WCRB

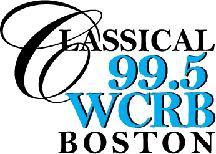
Logo under Nassau Broadcasting ownership, a similar logo was used during WCRB's later years on 102.5

Greater Media already owned five FM stations in the Boston market—the maximum allowed by the FCC and one of Greater Media's Boston stations would have to be sold before the company could acquire WCRB. Speculation arose that Greater Media would sell off 99.5 WKLB-FM, as its Andover transmitter location provided poor overall coverage of the Boston market, in contrast to the company's other stations. These thoughts were confirmed on July 31, 2006, when Greater Media announced that it would sell the physical property of WKLB-FM and the intellectual property of WCRB to Nassau Broadcasting, thus saving the commercial classical format for the Boston area, albeit on a station with poorer coverage of Boston. At the same time, Greater Media announced that the country format and intellectual property of WKLB would relocate to the prime signal of 102.5 MHz. WCRB's transition from 102.5 to 99.5 was completed on December 1, at noon local time. The first selection broadcast on the new frequency was the Hallelujah Chorus from Handel's "Messiah".